Organisms at high altitude

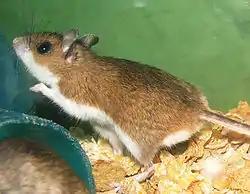
The deer mouse

The deer mouse ("Peromyscus maniculatus") is the best studied species, other than humans, in terms of high-altitude adaptation. The deer mice native to Andes highlands (up to ) are found to have relatively low hemoglobin content. Measurement of food intake, gut mass, and cardiopulmonary organ mass indicated proportional increases in mice living at high altitudes, which in turn show that life at high altitudes demands higher levels of energy. Variations in the globin genes (α and β-globin) seem to be the basis for increased oxygen-affinity of the hemoglobin and faster transport of oxygen. Structural comparisons show that in contrast to normal hemoglobin, the deer mouse hemoglobin lacks the hydrogen bond between α1Trp14 in the A helix and α1Thr67 in the E helix owing to the Thr67Ala substitution, and there is a unique hydrogen bond at the α1β1 interface between residues α1Cys34 and β1Ser128. The Peruvian native species of mice ("Phyllotis andium" and "Phyllotis xanthopygus") have adapted to the high Andes by using proportionately more carbohydrates and have higher oxidative capacities of cardiac muscles compared to closely related native species residing at low-altitudes, ("Phyllotis amicus" and "Phyllotis limatus"). This shows that highland mice have evolved a metabolic process to economise oxygen usage for physical activities in the hypoxic conditions.